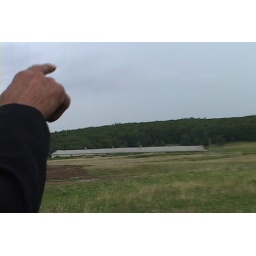
&amp;quot;This is the pigs' house by the forest were the Jews were kept.&amp;quot;